Polyaspartic acid

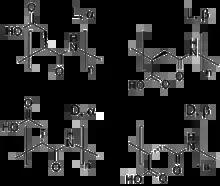
Isomers of PASA repeating unit

Many different routes lead to PASA. In the simplest and the oldest approach aspartic acid is heated to induce dehydration. In a subsequent step the resulting polysuccinimide is treated with aqueous sodium hydroxide, which yields partial opening of the succinimide rings. In this process sodium--(α,β)-poly(aspartate) with 30% α-linkages and 70% β-linkages randomly distributed along the polymer chain, and racemized chiral center of aspartic acid is produced. There were many catalysts reported for improving thermal polymerization method. Main benefits from their application is increasing of the conversion rate and higher molecular weight of the product.